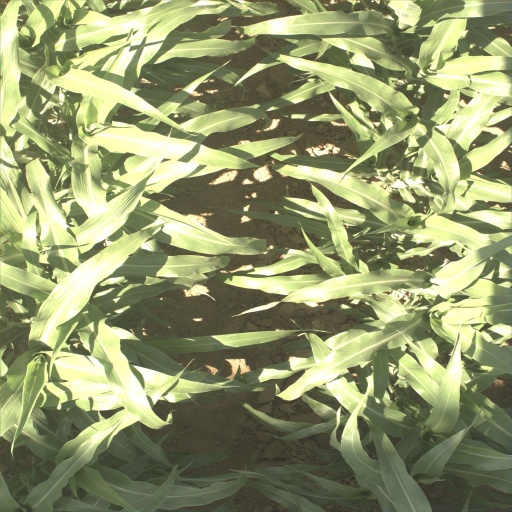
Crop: sorghum